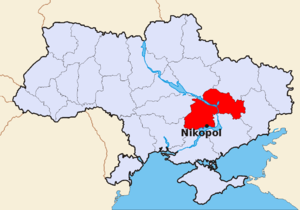
Nikopol (Ukraine)
Nikopols beliggenhed i Ukraine
Nikopol er en større by i Dnipropetrovsk oblast i det sydlige Ukraine på højre bred af Dnepr, omkring 100 km syd-vest for Dnipro. Nikopol er administrativt center i rajonen af samme navn og har 116.834 indbyggere. Nikopol har en flodhavn og ligger lige nord for Kakhovskereservoiret. Byen var tidligere en kosakbosættelse med navnet Nikitin Rog, der fik bystatus og sit nuværende navn i 1782.